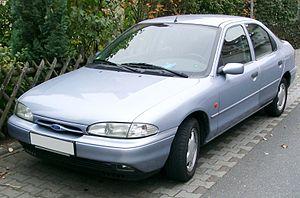
La Ford Mondeo est une automobile familiale produite par la filiale Ford Europe du constructeur automobile américain Ford lancée en 1993 et succédant à la Sierra. La première génération a remporté le trophée européen de la voiture de l'année en 1994. La quatrième génération a été présentée en 2013.
Le Trophée européen de la voiture de l'année récompense ce qui est considéré par son jury comme la meilleure automobile commercialisée sur le marché européen. Instauré en 1964, il en est à sa 54ᵉ édition.